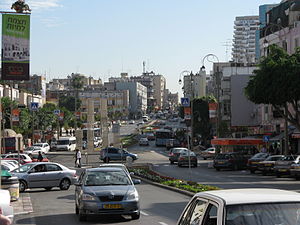
Petah Tiqwa
Petah Tiqwa er i dag en forstad til Tel Aviv i Israel beliggende i det midtisraelske urbane område som strækker sig fra Tel Aviv til Jerusalem.